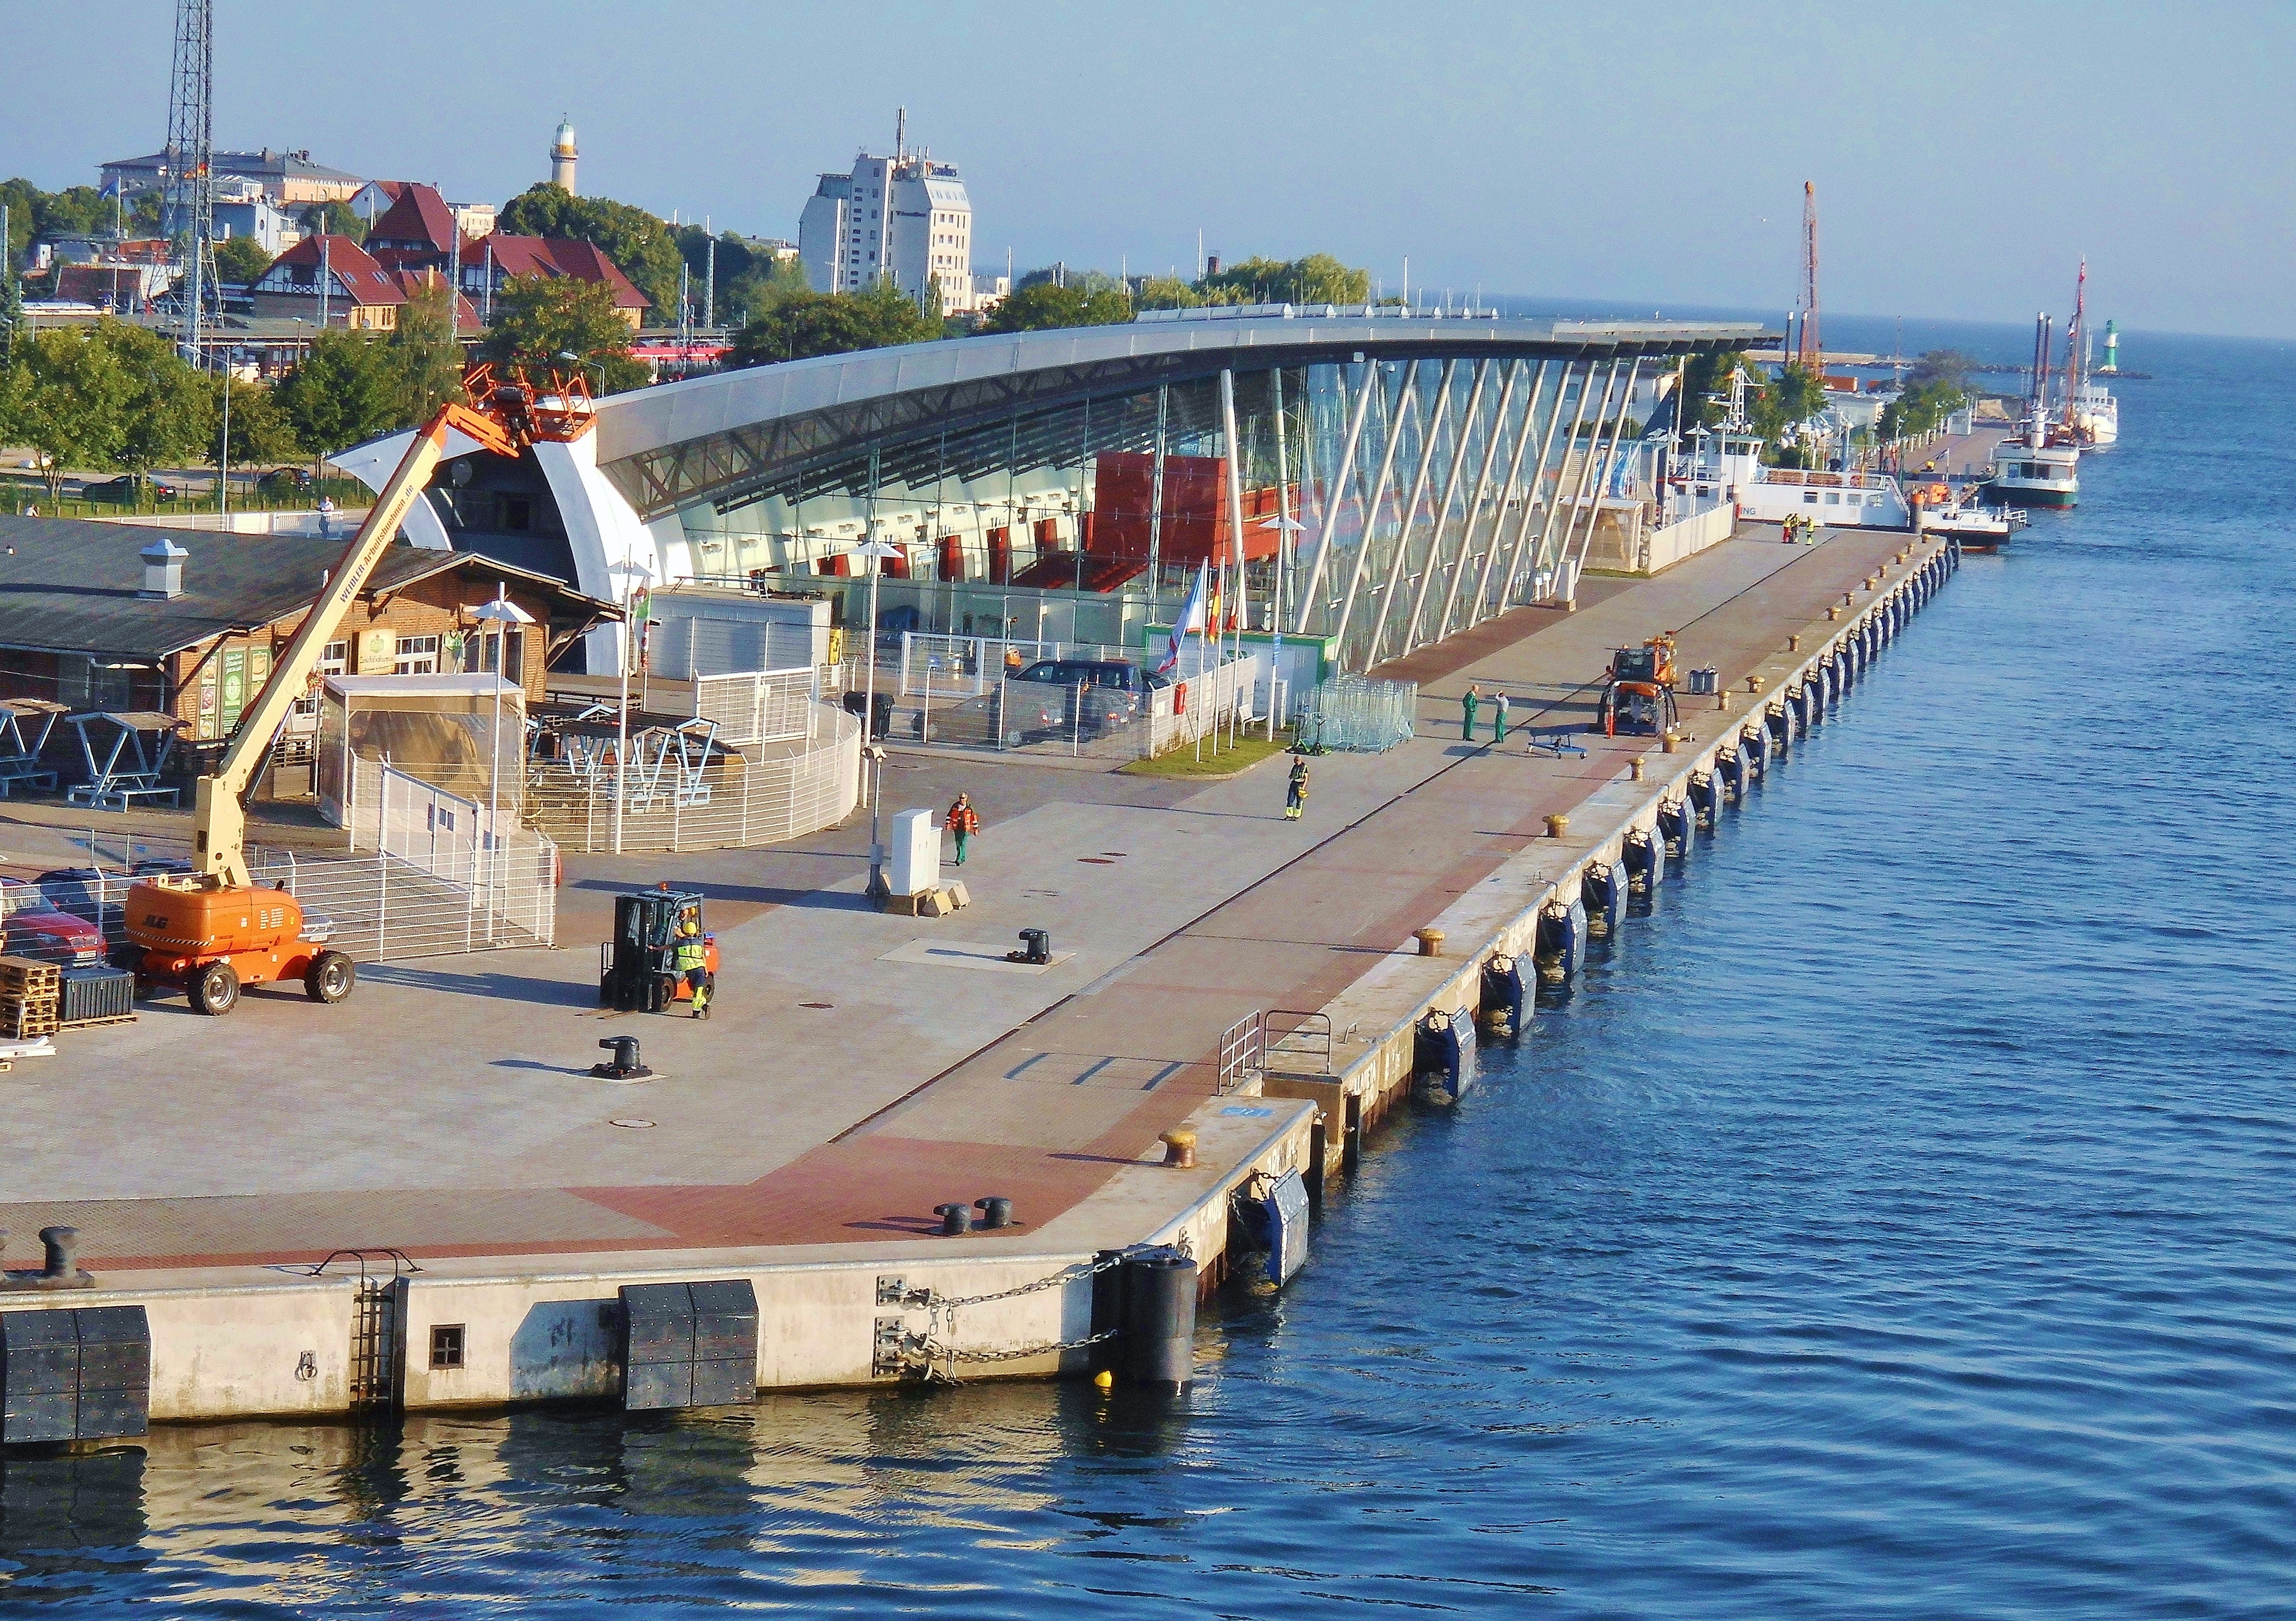
sea, dock, pier, vehicle, marina, port, tourism, waterway, boating, channel, baltic sea, aida, warnemunde, kreuzfahrerkai